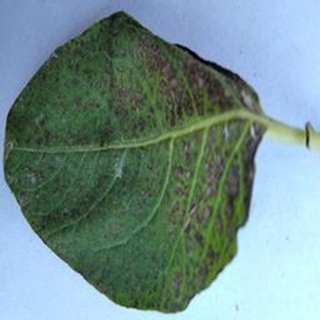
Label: potato_early_blight